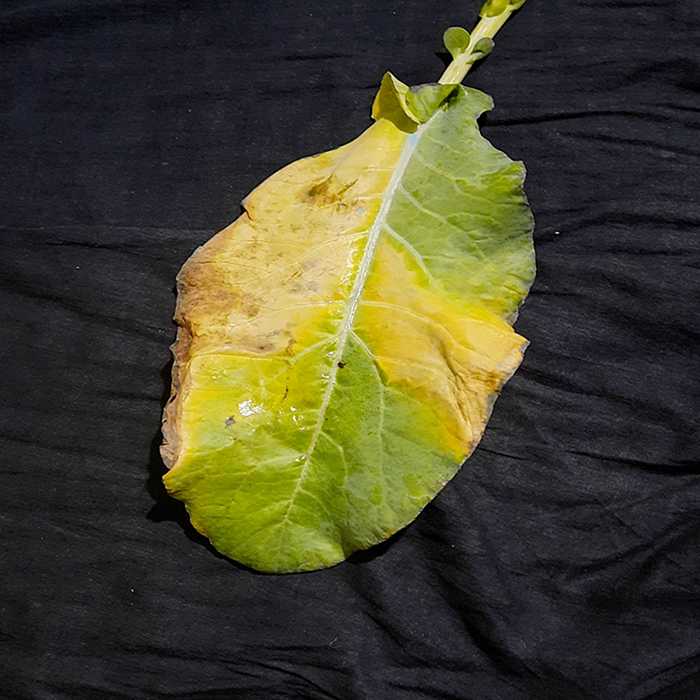
Plant: Cauliflower
Label: Black Rot